Saint Andrew's Day Assembly

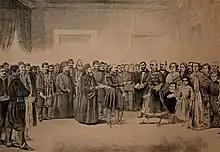
Stanojlo Petrović presents the former and future Prince Miloš Obrenović with the letter of the Saint Andrew's Day Assembly. Bucharest, Wallachia, 3 January 1859.

The Saint Andrew's Day Assembly or the Andermas Assembly was the name of a Serbian parliament which was in session from (Saint Andrew's Day) to 29 January 1859 in the Great Brewery in Belgrade, Principality of Serbia. There were a total of 432 representatives who were appointed by the Prince and were not elected.